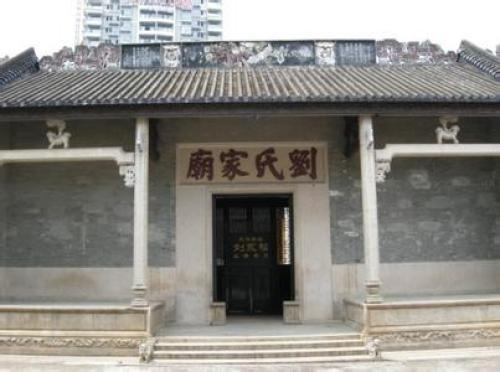
地标名称：刘氏家庙
所在城市：广州市·天河区